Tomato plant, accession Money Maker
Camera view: tilt-top (135 deg); turntable rotation: 240 degrees
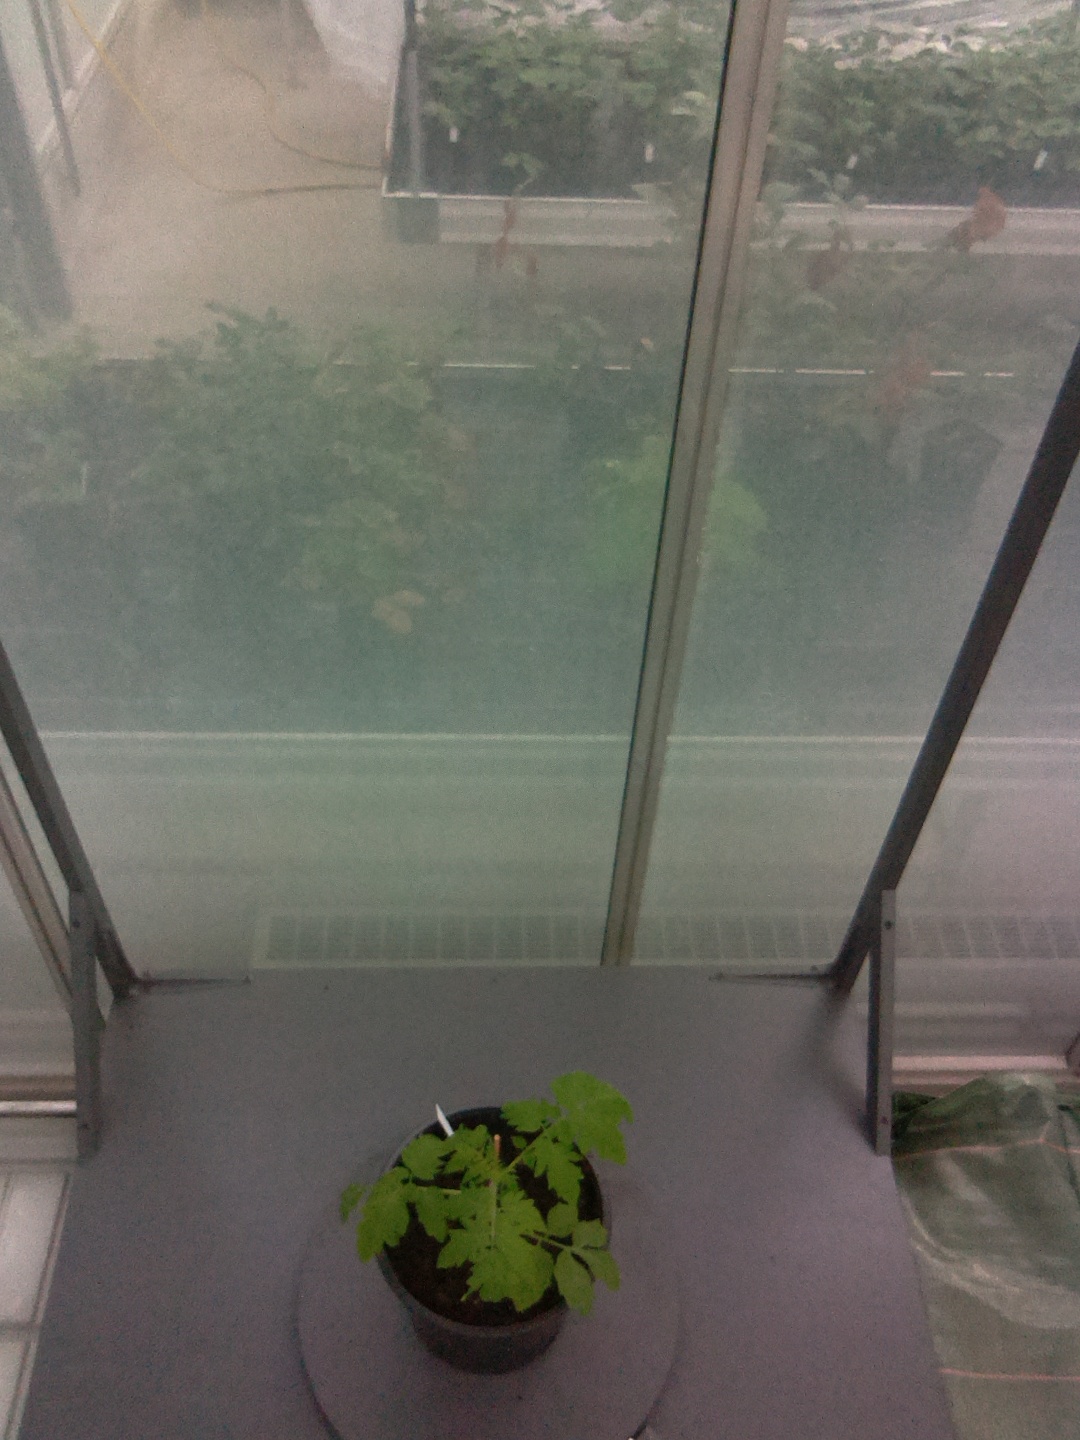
BBCH growth stage 13: 6 of true leaves visible